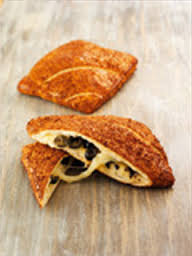
Yemek: simit